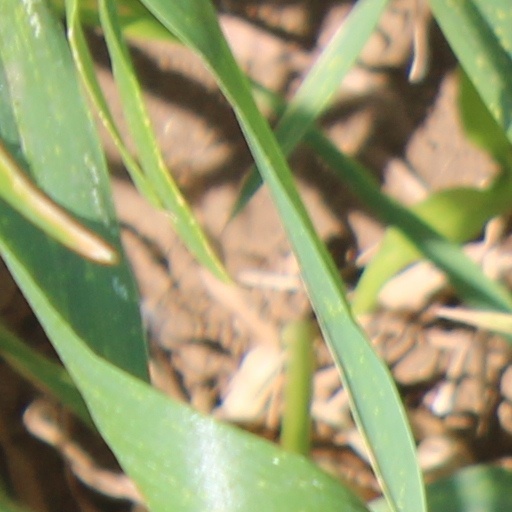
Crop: wheat